Chicago bid for the 2016 Summer Olympics

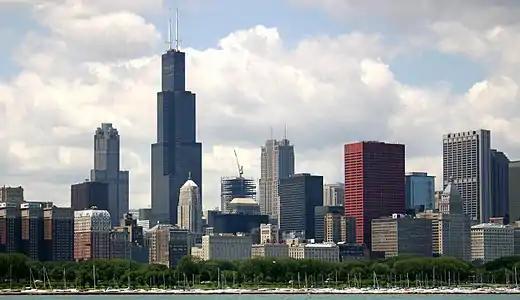
Chicago Skyline from Lake Michigan

Chicago has had prior experience with Olympic bids. In 1901, the city was unanimously chosen by the IOC to stage the 1904 Summer Olympics, but the Games were moved to St. Louis to coincide with the 1904 World's Fair. Chicago also bid for the 1952 and 1956 Summer Olympics, without success. Mayor of Chicago Richard M. Daley visited Beijing – host city of the 2008 Summer Olympics – on May 15, 2006, where he collected information on hosting. The bidding process for the 2016 Summer Olympics was officially launched on May 16, 2007.